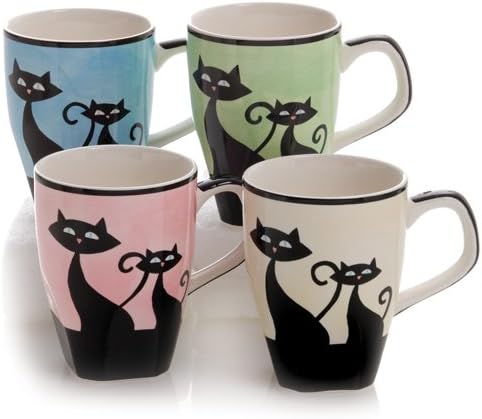
Hues&Brews Cattitude 12-Ounce Mugs, Set of 4, Assorted
Category: Amazon Home
Our customers favorite HuesNBrews pet! This high-fired ceramic assorted set of 4 mugs arrive with the set in a full color box.
Features: High-fired ceramic body | Best Seller for Cat Lovers | Microwave/Dishwasher safe | Matching teapots and other accessories are available | 12 Ounce capacity; set of 4